Atmospheric wave

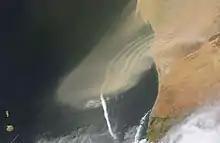
Atmospheric waves, associated with a small dust storm of north western Africa on 23 September 2011.

An atmospheric wave is a periodic disturbance in the fields of atmospheric variables (like surface pressure or geopotential height, temperature, or wind velocity) which may either propagate ("traveling wave") or be stationary ("standing wave"). Atmospheric waves range in spatial and temporal scale from large-scale planetary waves (Rossby waves) to minute sound waves. Atmospheric waves with periods which are harmonics of 1 solar day (e.g. 24 hours, 12 hours, 8 hours... etc.) are known as atmospheric tides.